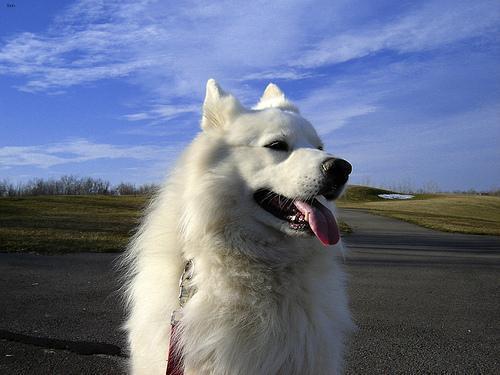
samoyed